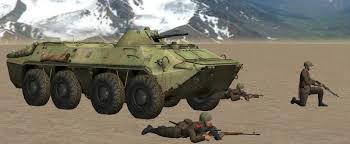
Label: BTR-70